Georgette de Montenay

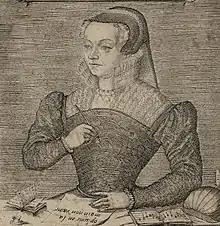
Georgette de Montenay (1567) by Pierre Woeiriot

Georgette de Montenay (1540–1581) was the French author of "Emblemes ou devises chrestiennes", published in Lyon between 1567 and 1571. Montenay has always been regarded as a lady-in-waiting to Jeanne d'Albret, the Protestant Queen of Navarre, partly because she dedicated her work to the Queen. An intriguing aspect of Montenay's Calvinist life is that she was married in 1562 to Guyon de Gout, a devout Catholic.